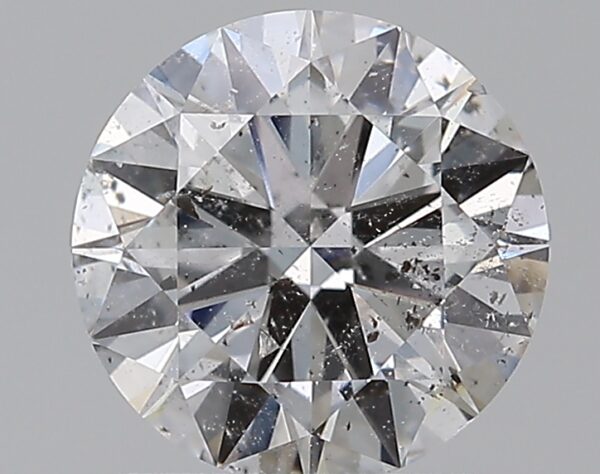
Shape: round
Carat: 1
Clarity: SI2
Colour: D
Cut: VG
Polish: EX
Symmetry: EX
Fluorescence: N
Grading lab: HRD
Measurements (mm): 6.43 x 6.46 x 3.84